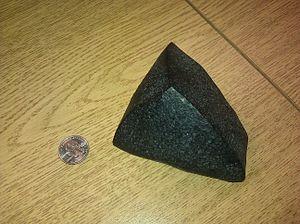
Un dreikanter est un caillou de forme pyramidale à plusieurs facettes taillé par l'action des vents.
Un ventifact est une roche qui a été abrasée, piquetée, gravée, rainurée ou polie par du sable ou des cristaux de glace entraînés par le vent. Ces formes érosives caractéristiques des zones de défaltion se rencontrent le plus souvent dans les environnements arides où la végétation est insuffisante pour interférer avec le transport des particules éoliennes, où les vents forts sont fréquents et où le sable est abondant.